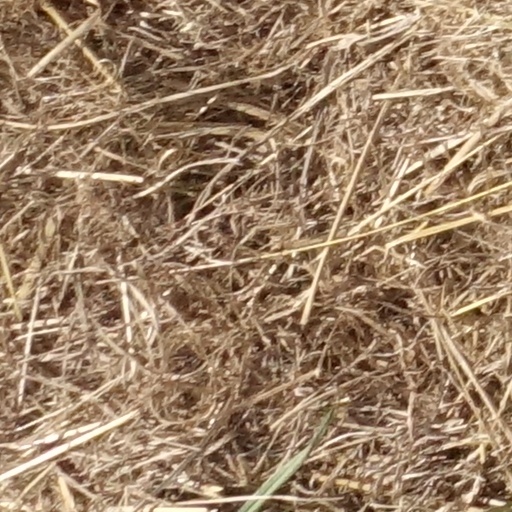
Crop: sorghum